Kannada inscriptions

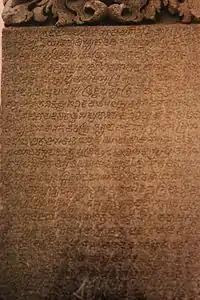
Old Kannada inscription of 983 CE on Tyagada Brahmadeva Pillar at Shravanabelagola

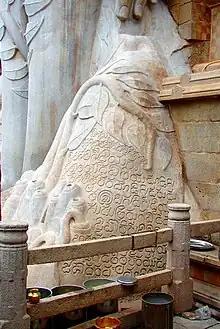
Old Kannada inscription at Vindyagiri Shravanabelagola

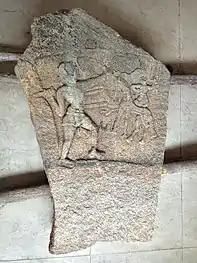

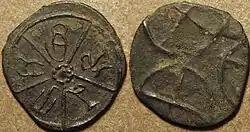
Kadamba Coin of Shanthivarma, 5th century Kannada legend "Sri Manarashi"

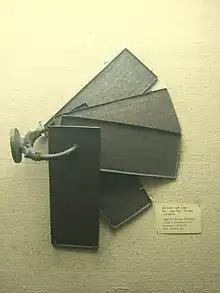
10th century AD Copper plates inscription in Kannada-Telugu script

Many Kannada inscriptions are found outside Karnataka, mainly in Maharashtra, Tamil Nadu and Andhra Pradesh.